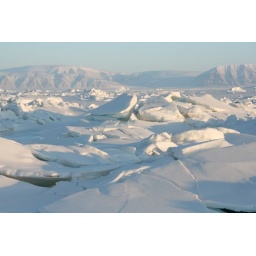
A jumble of ice caused by large rocks and the tide in shallow water below.Image courtesy Andy Mahoney